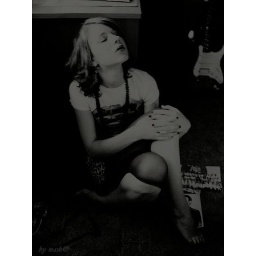
me, sitting on the floor in my room and looking like a noir-movie star